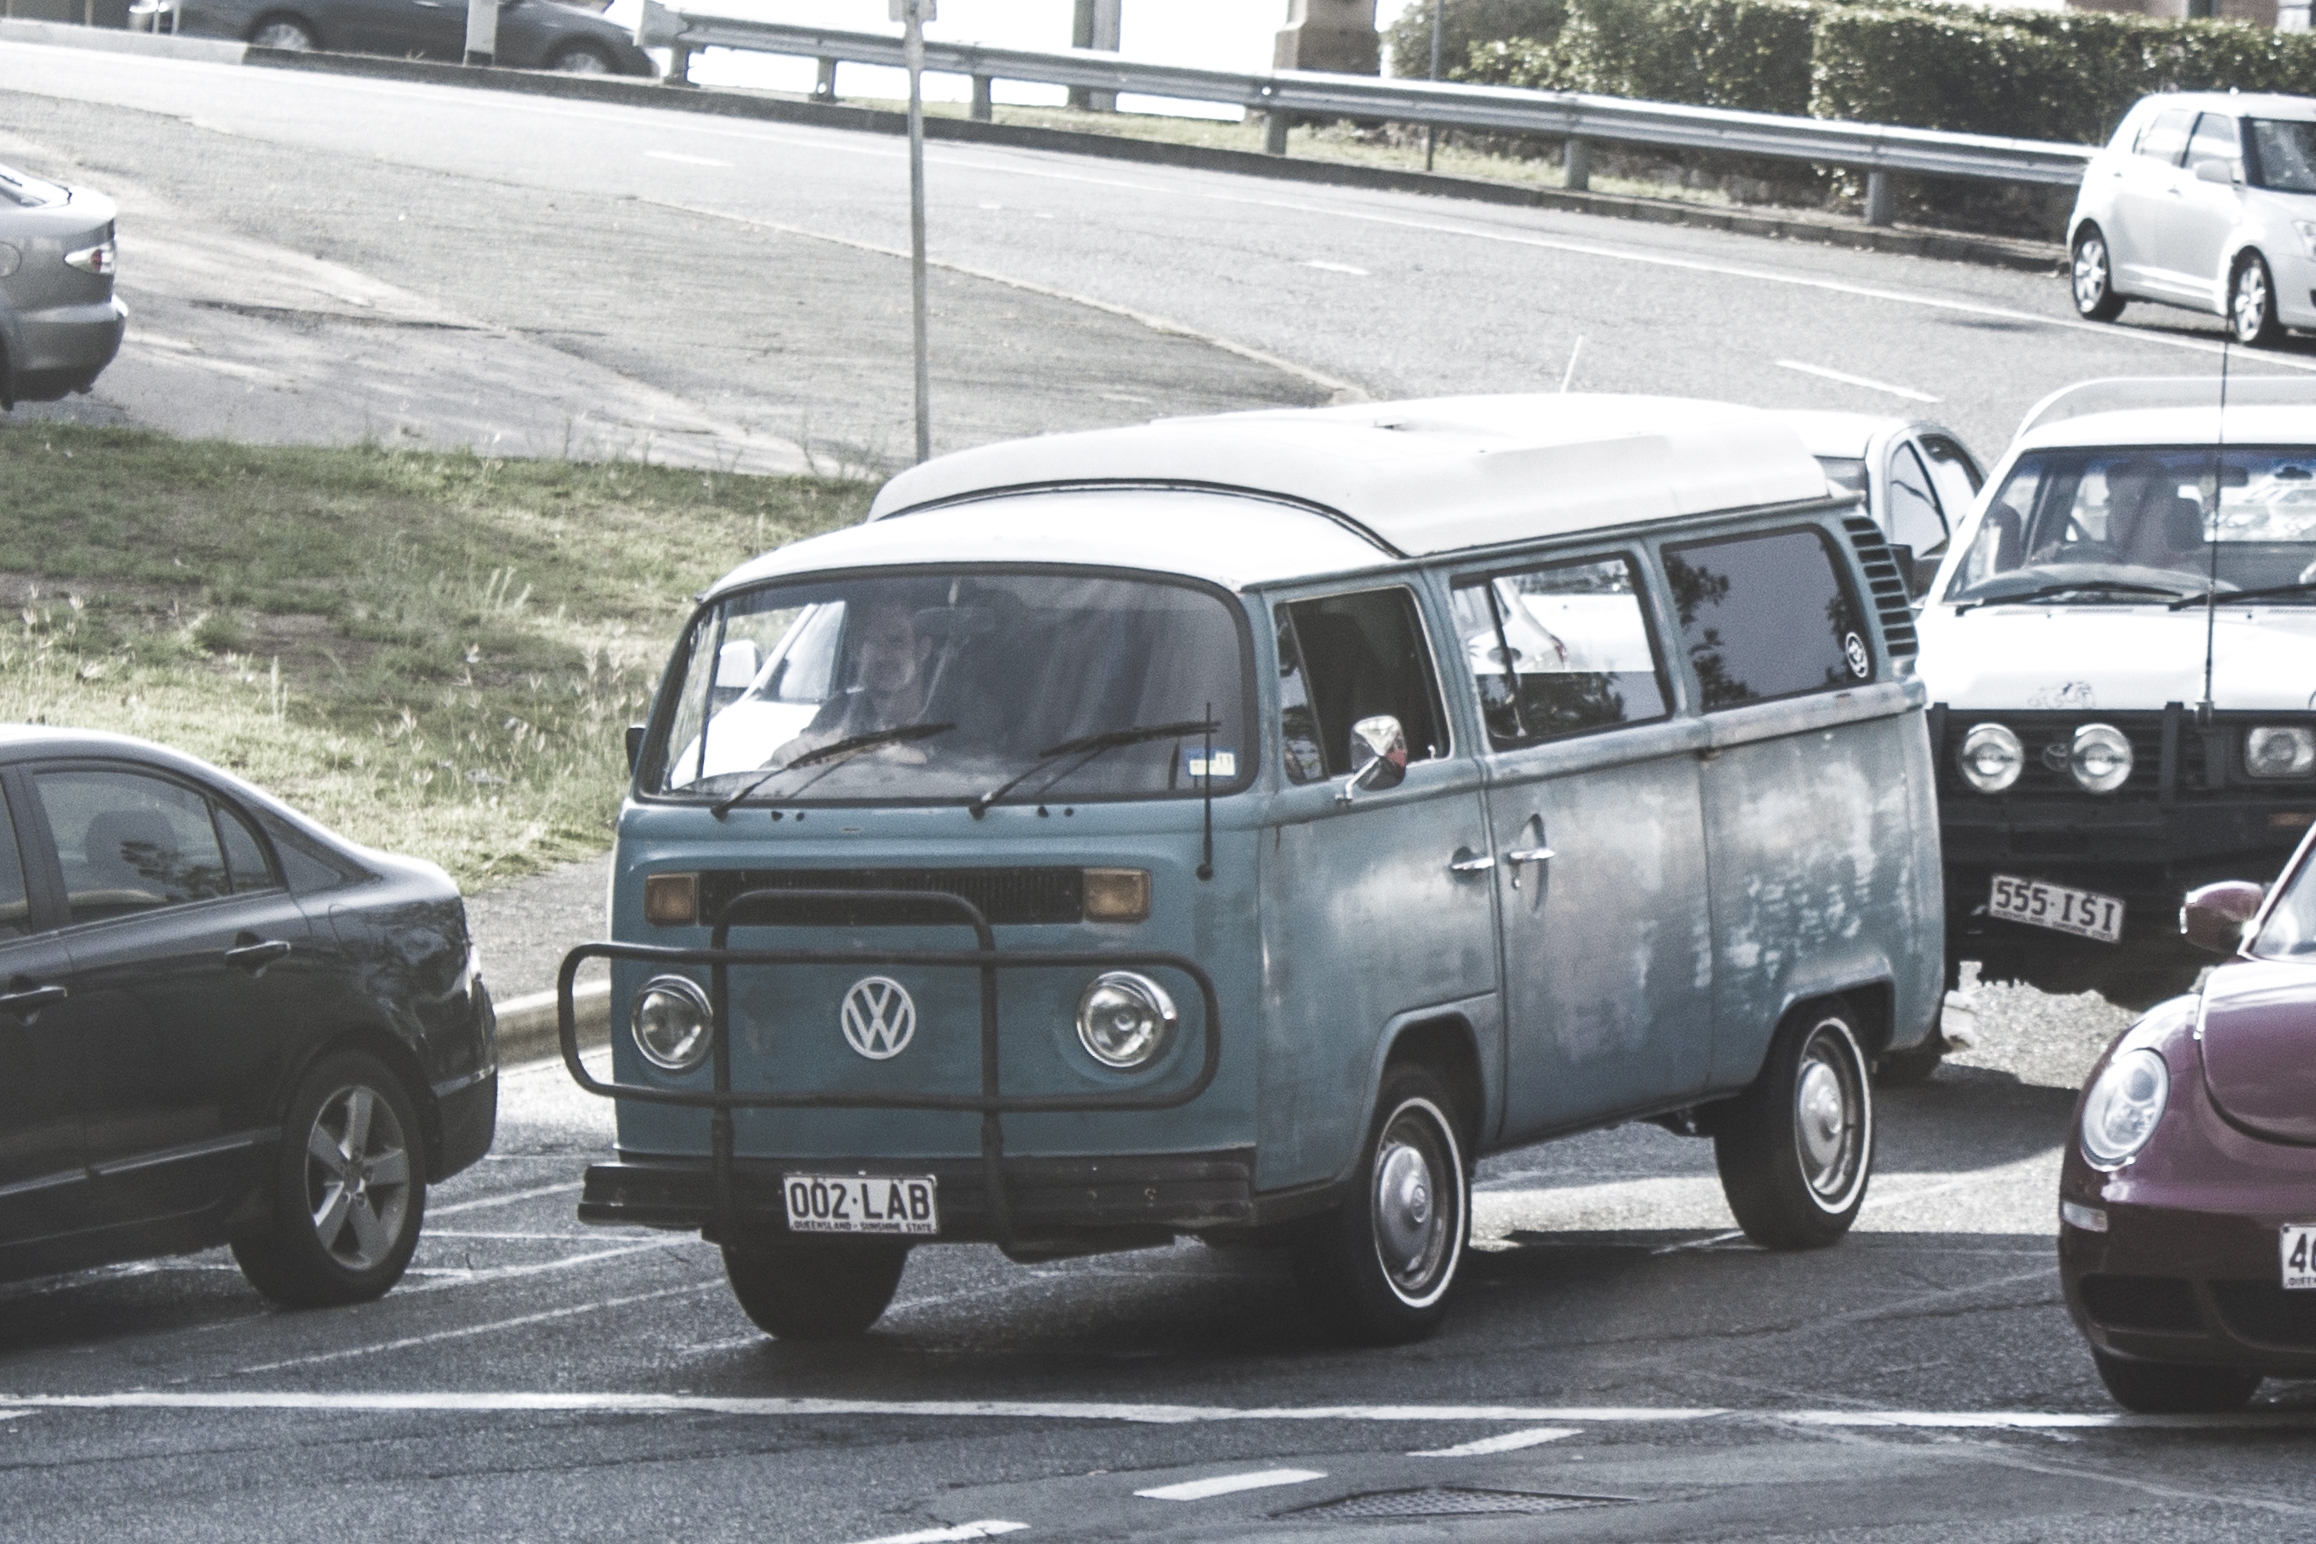
street, car, vintage, vw, volkswagen, van, old, transportation, transport, vehicle, motor vehicle, bus, camper, oldtimer, transporter, classic, minibus, commercial vehicle, antique car, land vehicle, mode of transport, volkswagen type 2, automobile make, automotive exterior, compact car